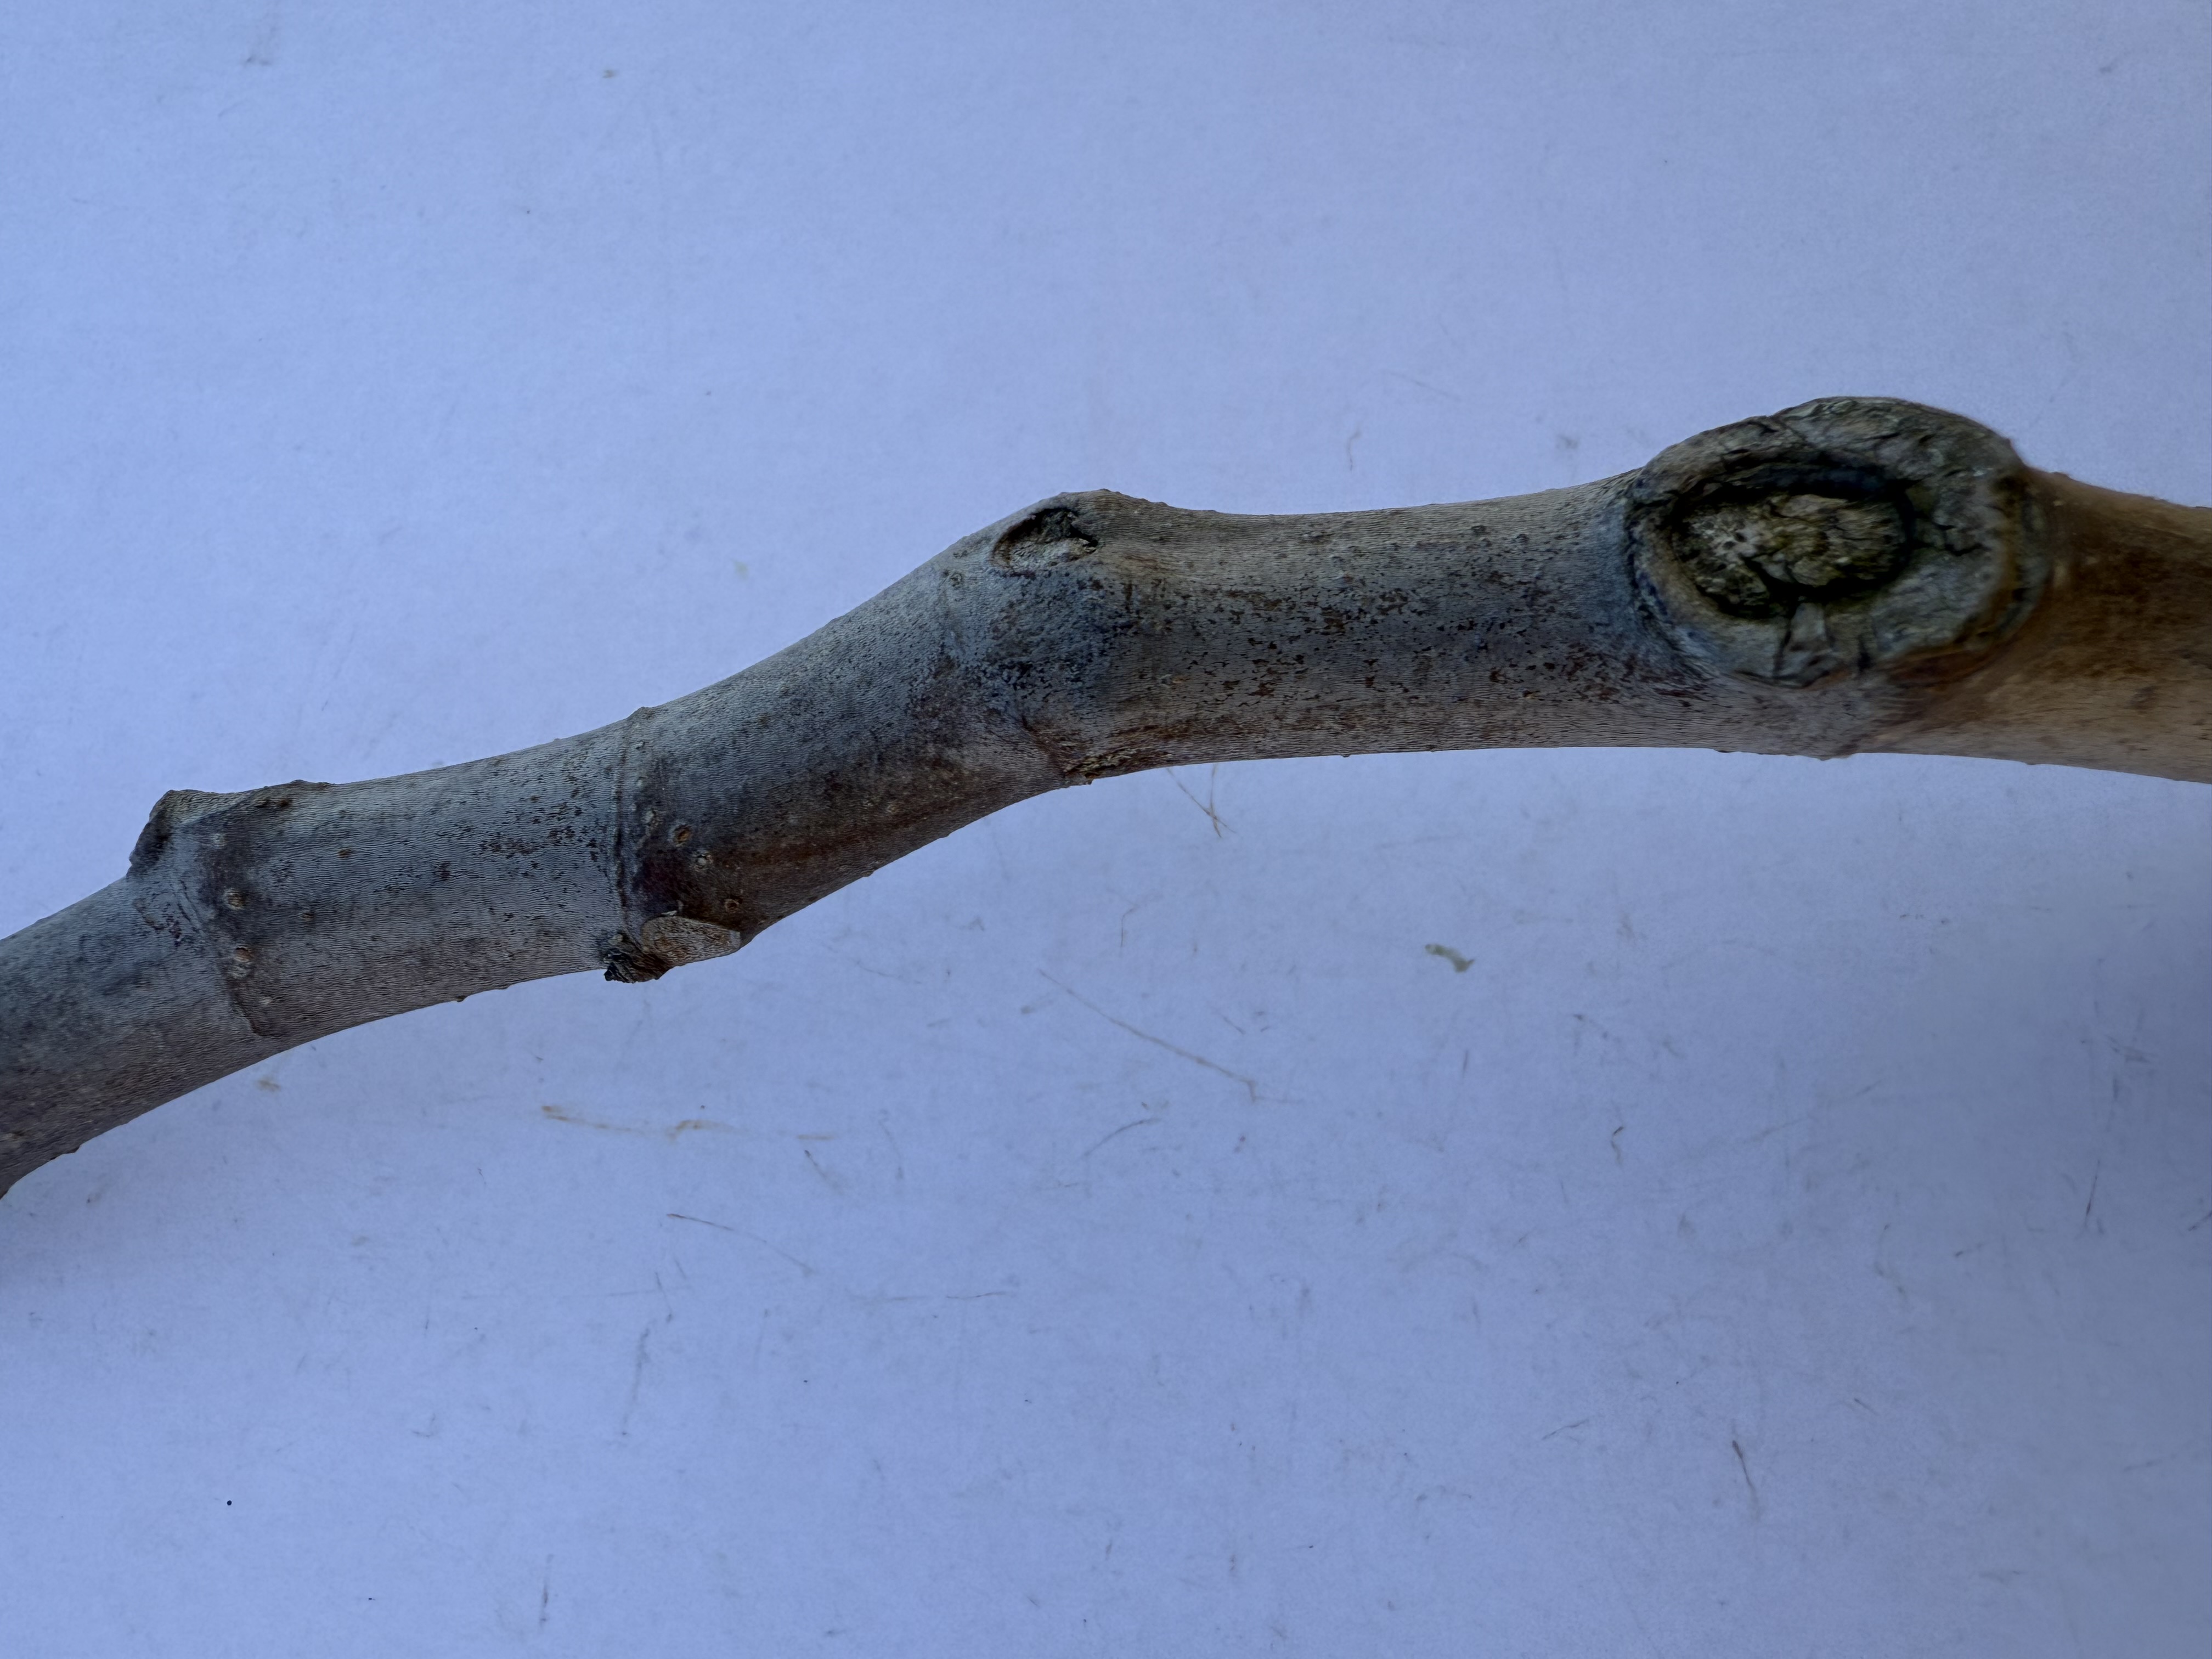
Variety: Bardacik Fig